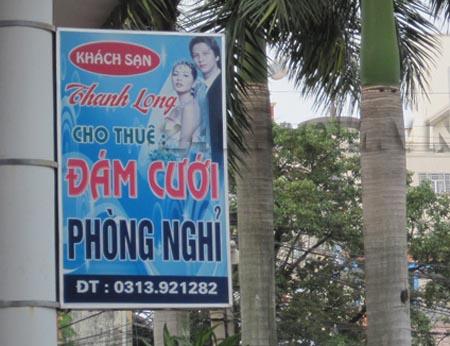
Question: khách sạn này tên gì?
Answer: khách sạn thanh long